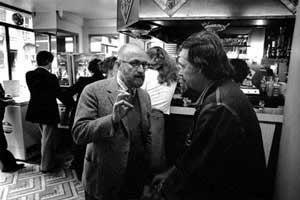
Pierre Alechinsky, né le 19 octobre 1927 à Saint-Gilles-lez-Bruxelles, est un peintre et graveur belge.